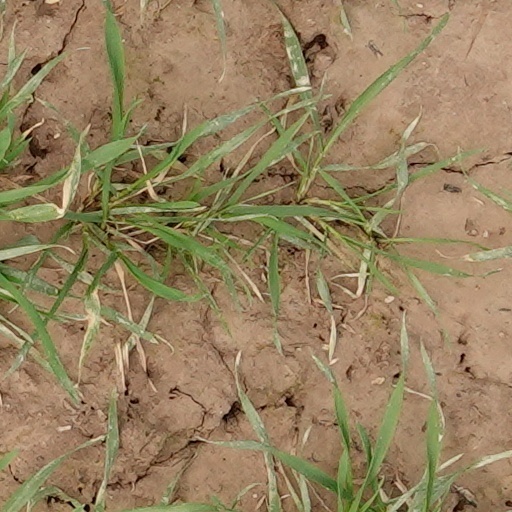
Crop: wheat